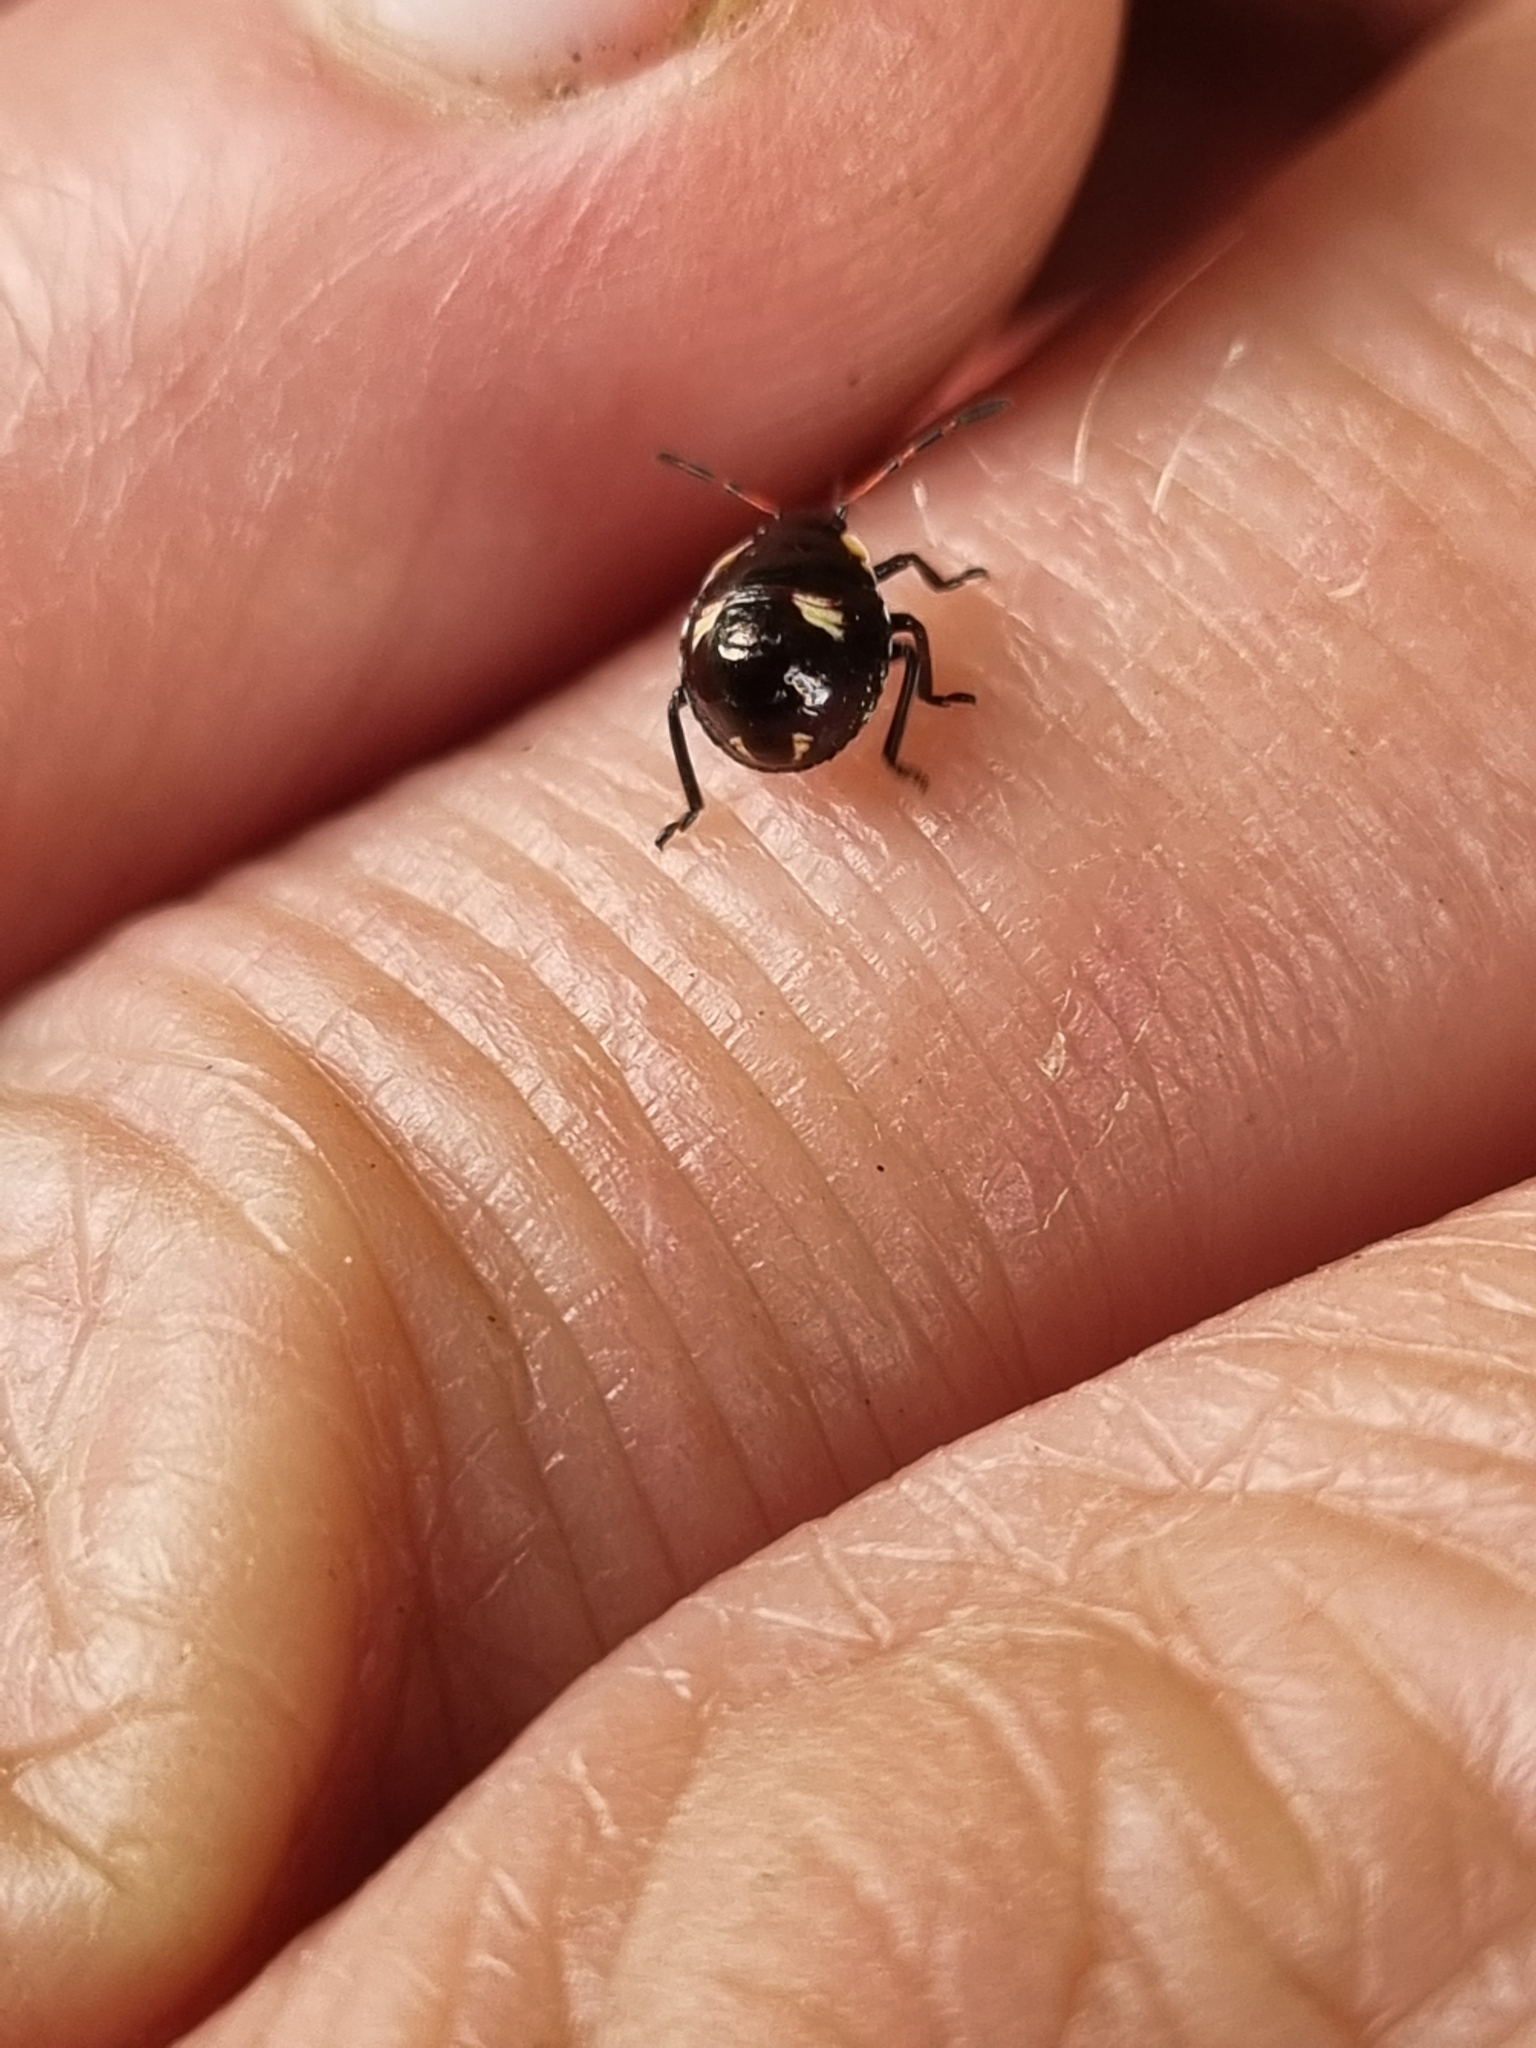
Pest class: stink_bug